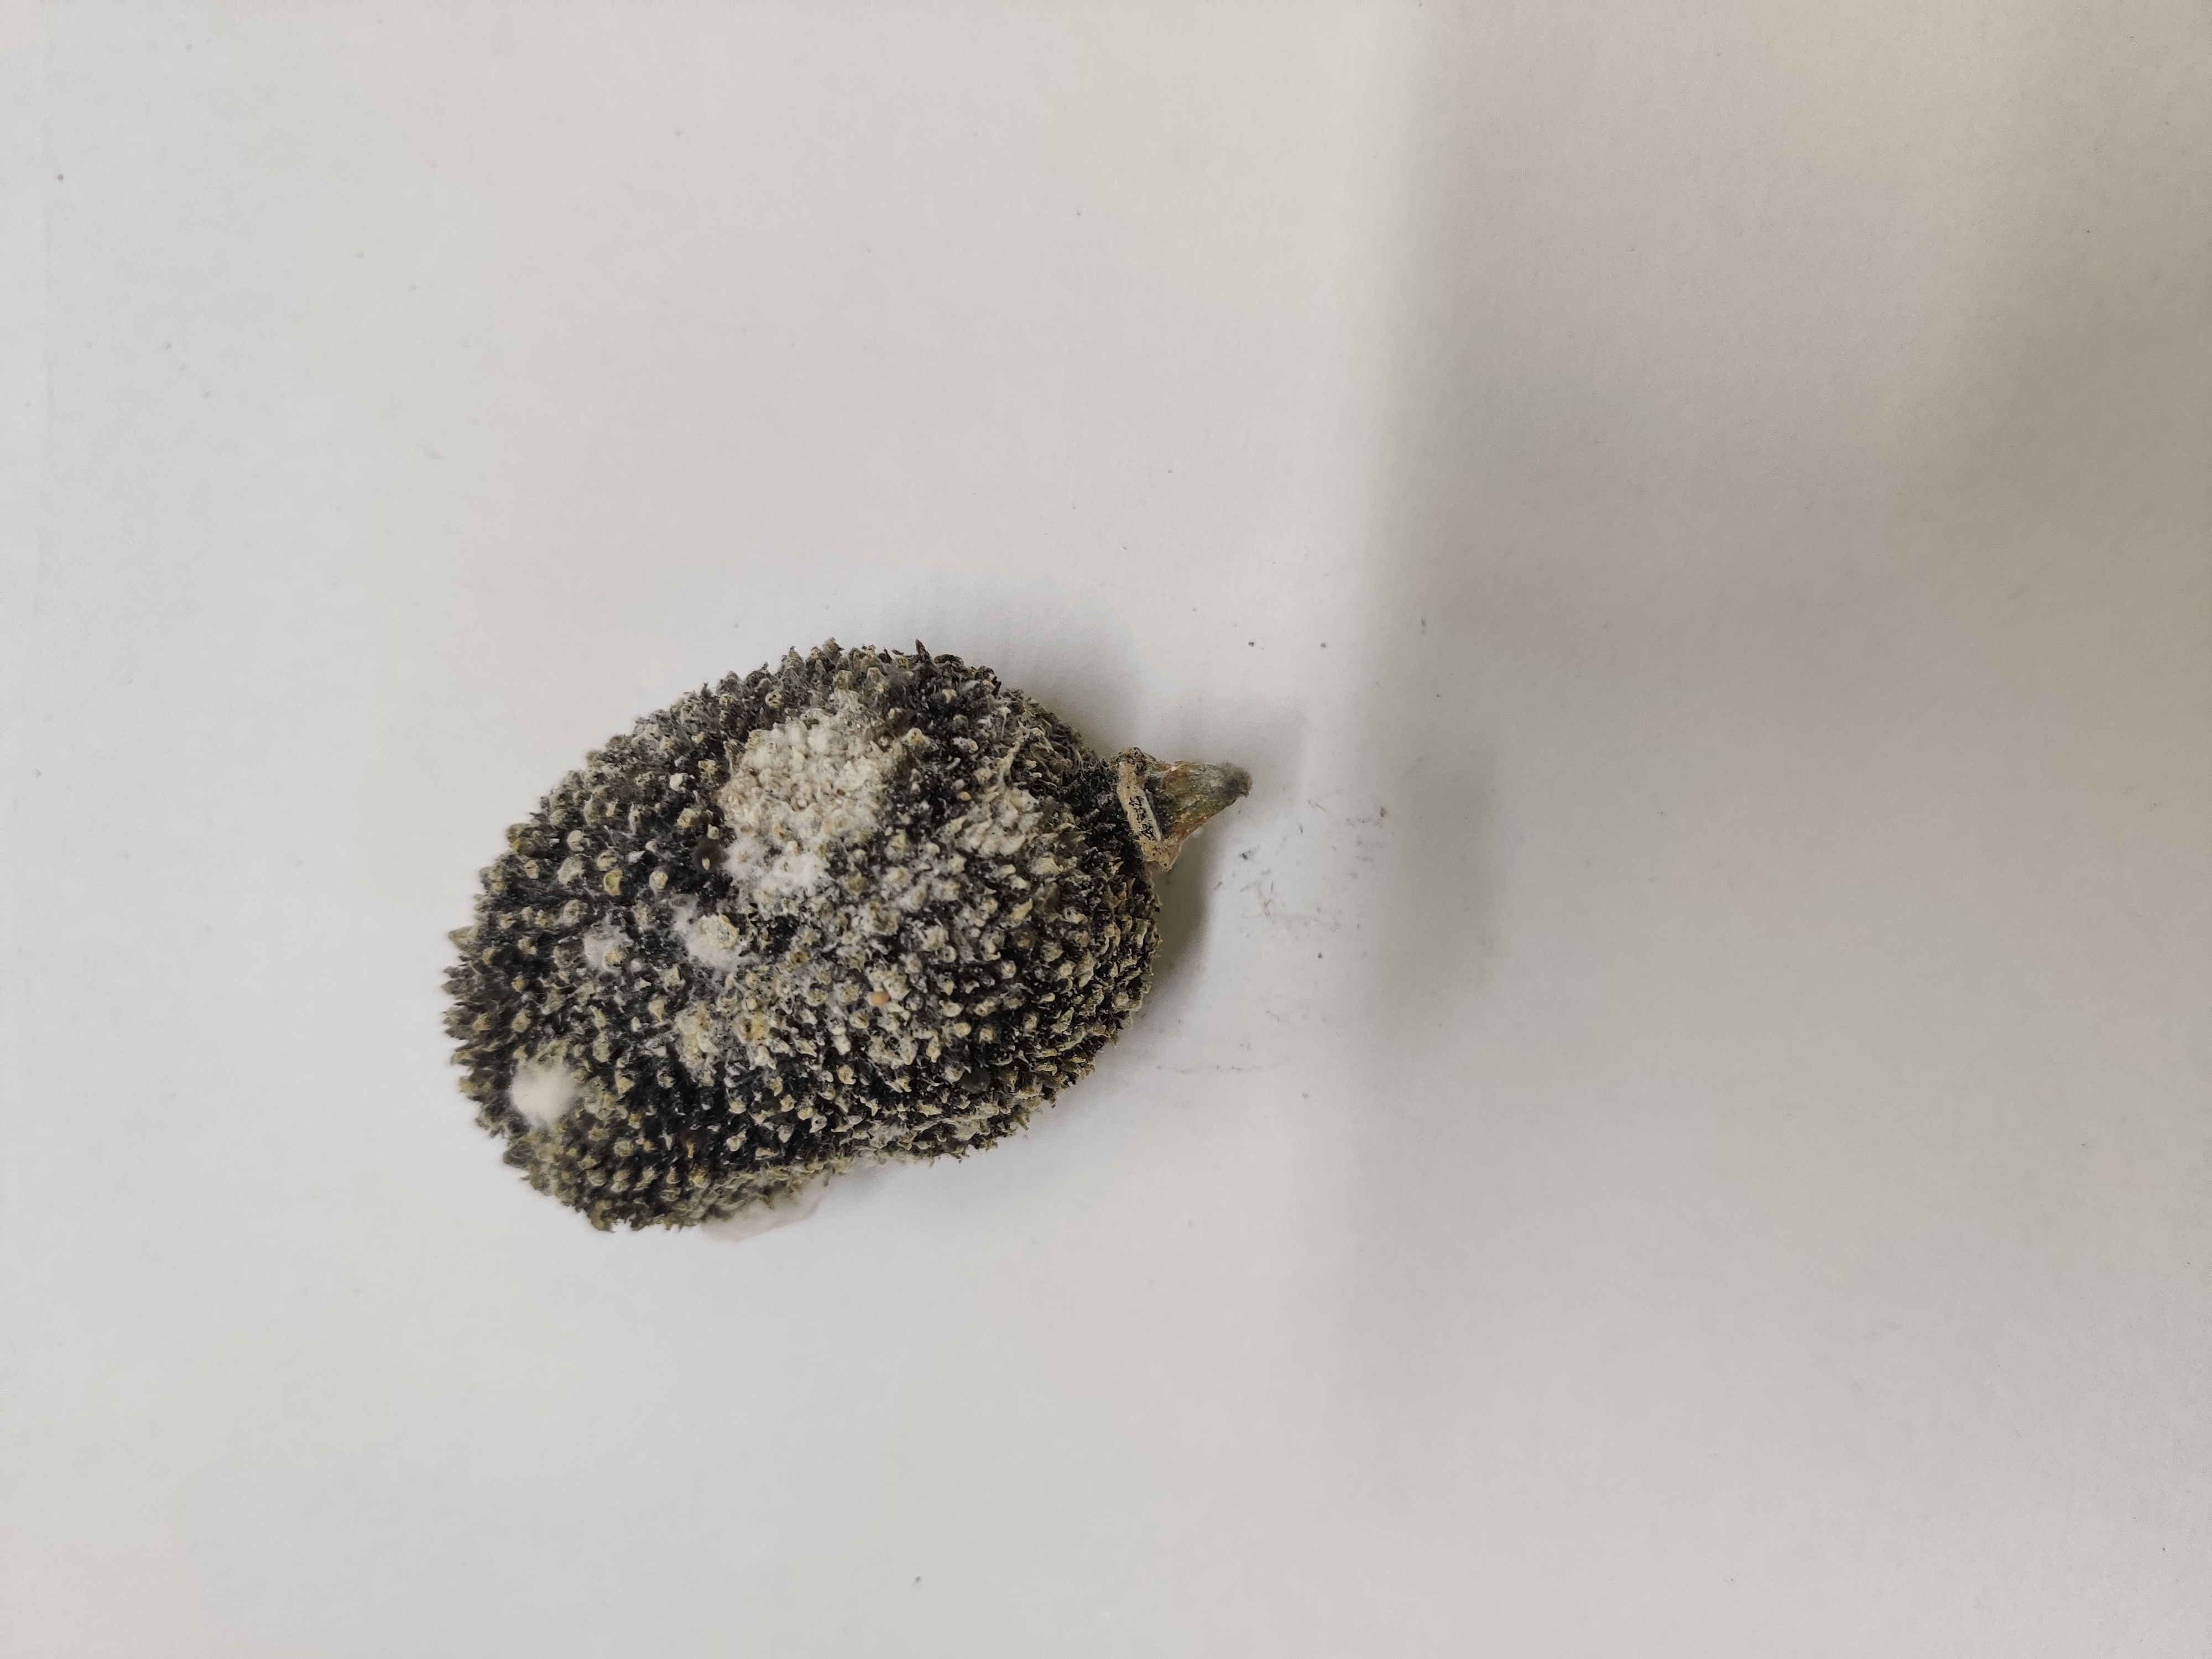
Crop: Spiny Gourd
Condition: Damaged